Women's suffrage in India

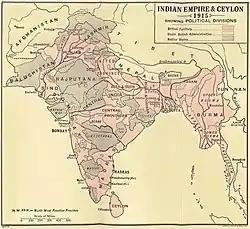
Indian Empire in 1915 (Pink areas indicate those under the control of the British Raj and grey areas indicate those princely kingdoms which managed their own internal affairs)

In the 1890s nationalism arose in India with the founding of the Indian National Congress. The advent of World War I and the use in propaganda rhetoric of terms like 'self-determination' gave rise for hope among middle-class Indians that change was imminent. For English-educated elites, who had predominantly become urbanised and depended on professional income, British rule was beneficial, but they also recognised that restrictions on their wives impacted their own careers. The practice of secluding women meant that they were unable to educate children or serve as hostesses or helpmeets to further their husbands' advancement.